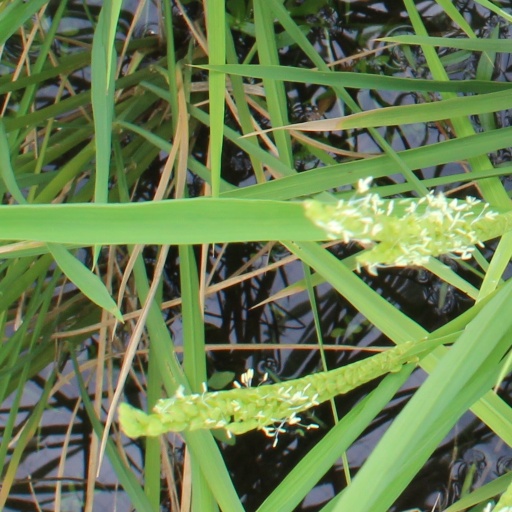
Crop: rice